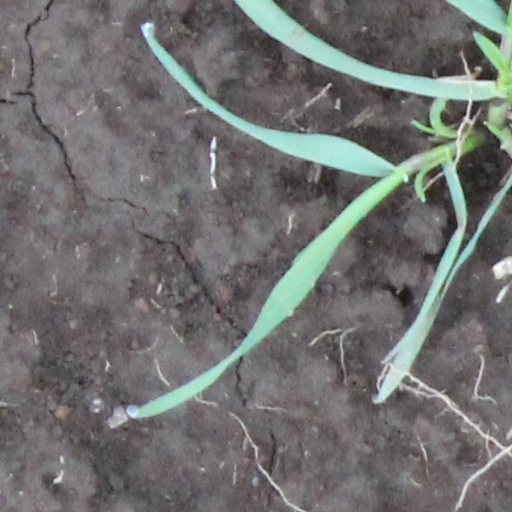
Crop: wheat